Prêt-à-Porter (film)

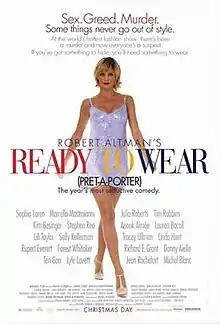
US theatrical promotional poster

Prêt-à-Porter, released in the United States as Ready to Wear (Prêt-à-Porter), is a 1994 American satirical comedy-drama film co-written, directed, and produced by Robert Altman and shot on location during the Paris Fashion Week with a host of international stars, models, and designers.